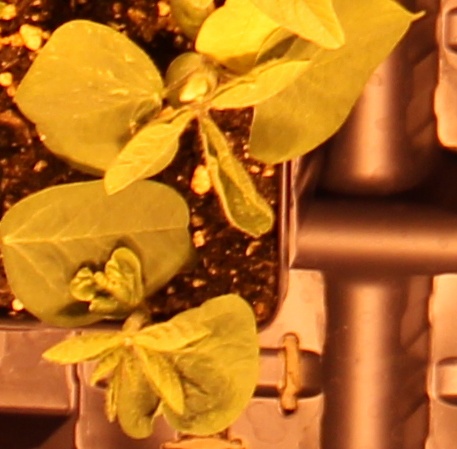
Label: Soybean